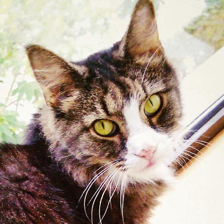
Label: animals